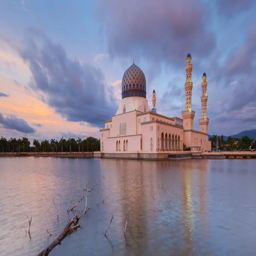
4k time lapse of day to night and scattered clouds at a mosque .